Answer in natural language. Consider the 3D positions of the objects in the scene and not just the 2D positions in the image. Is the centerpoint of  stainless steel refrigerator at a higher height than HousePlant? Choose between the following options: no or yes
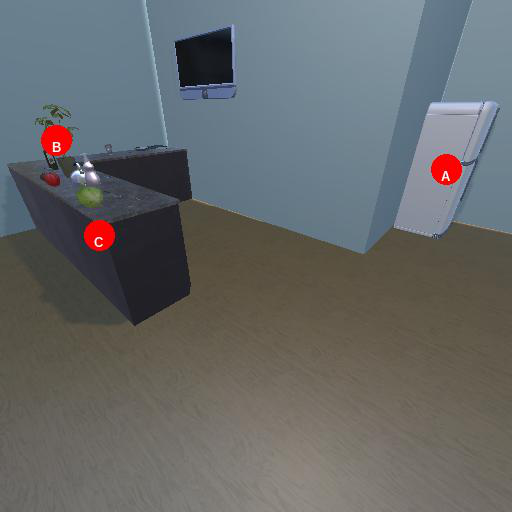
<answer>no</answer>